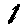
Label: 1